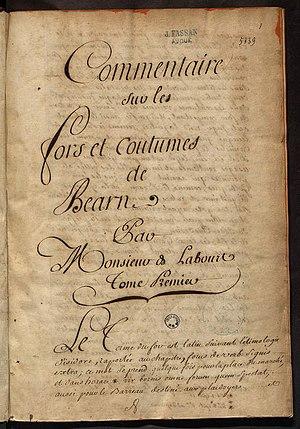
Commentaire sur les fors et coutumes de Bearn, par Monsieur de Labourt. Tome I
Les Fors de Béarn constituent un ensemble de textes juridiques appliqués dans l'ancienne principauté de Béarn du XIᵉ siècle à 1789.